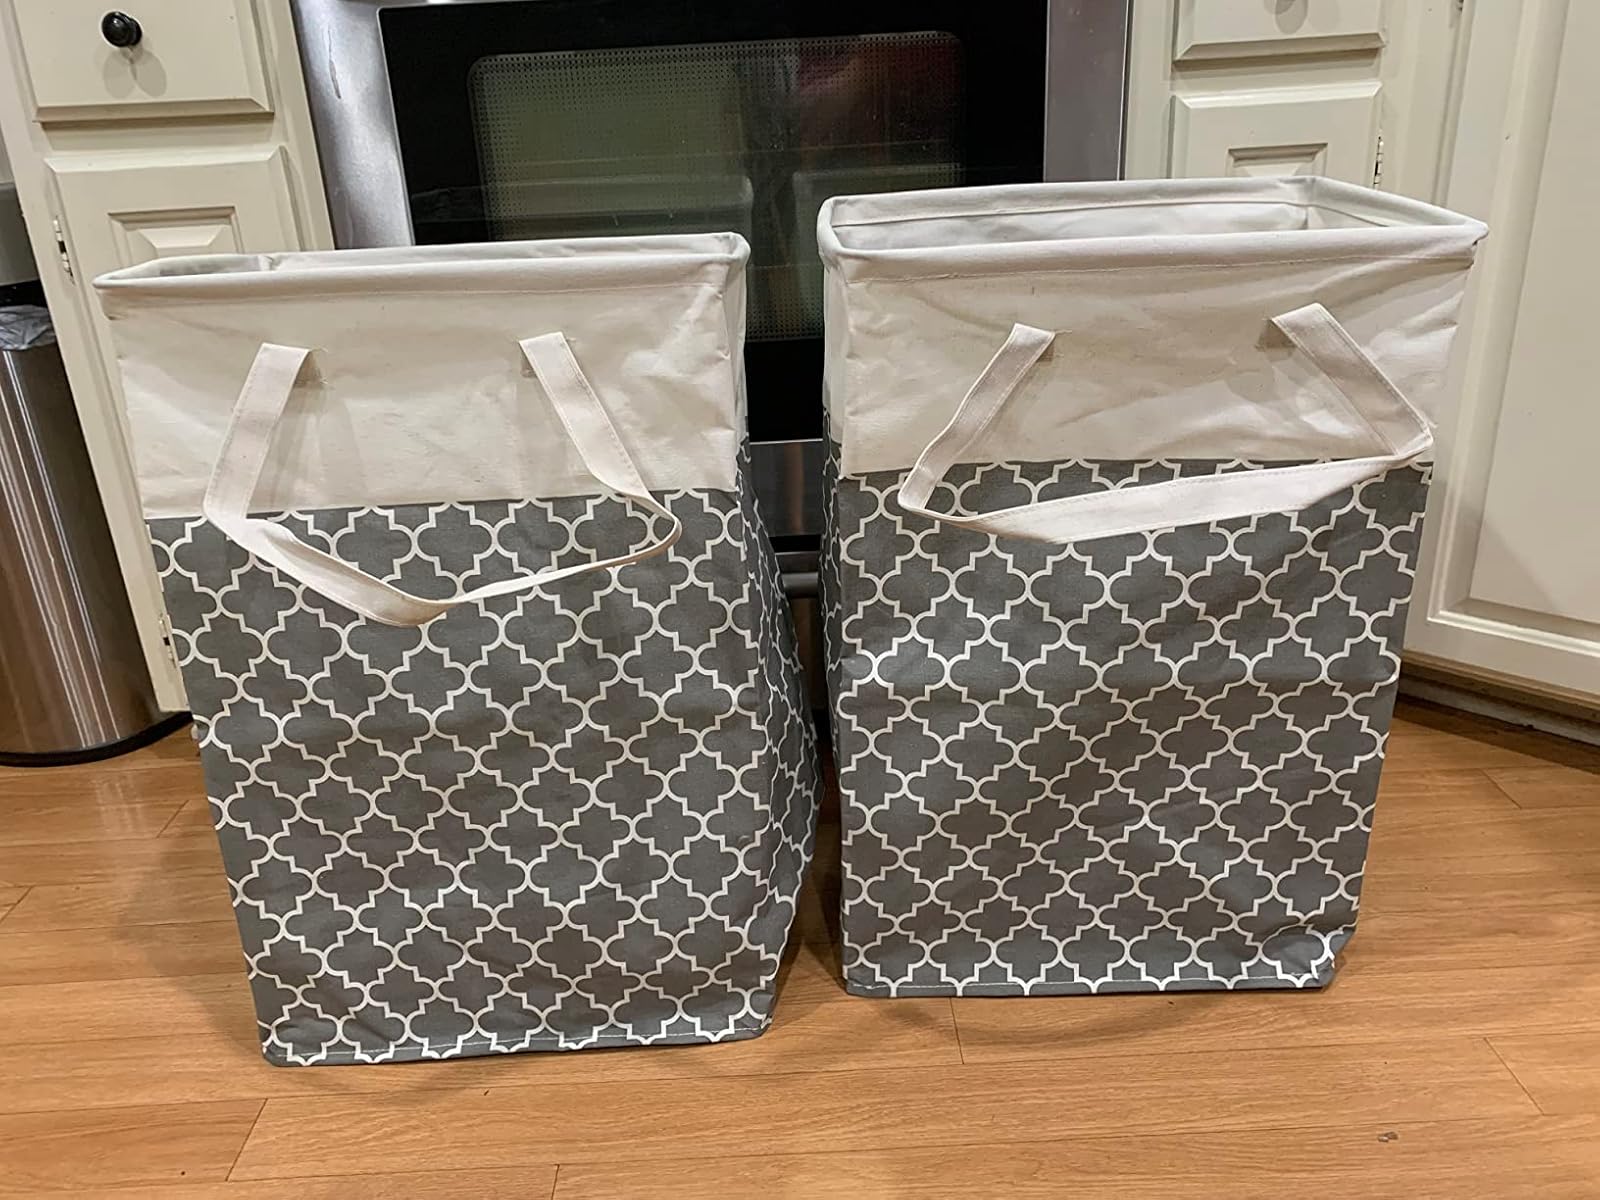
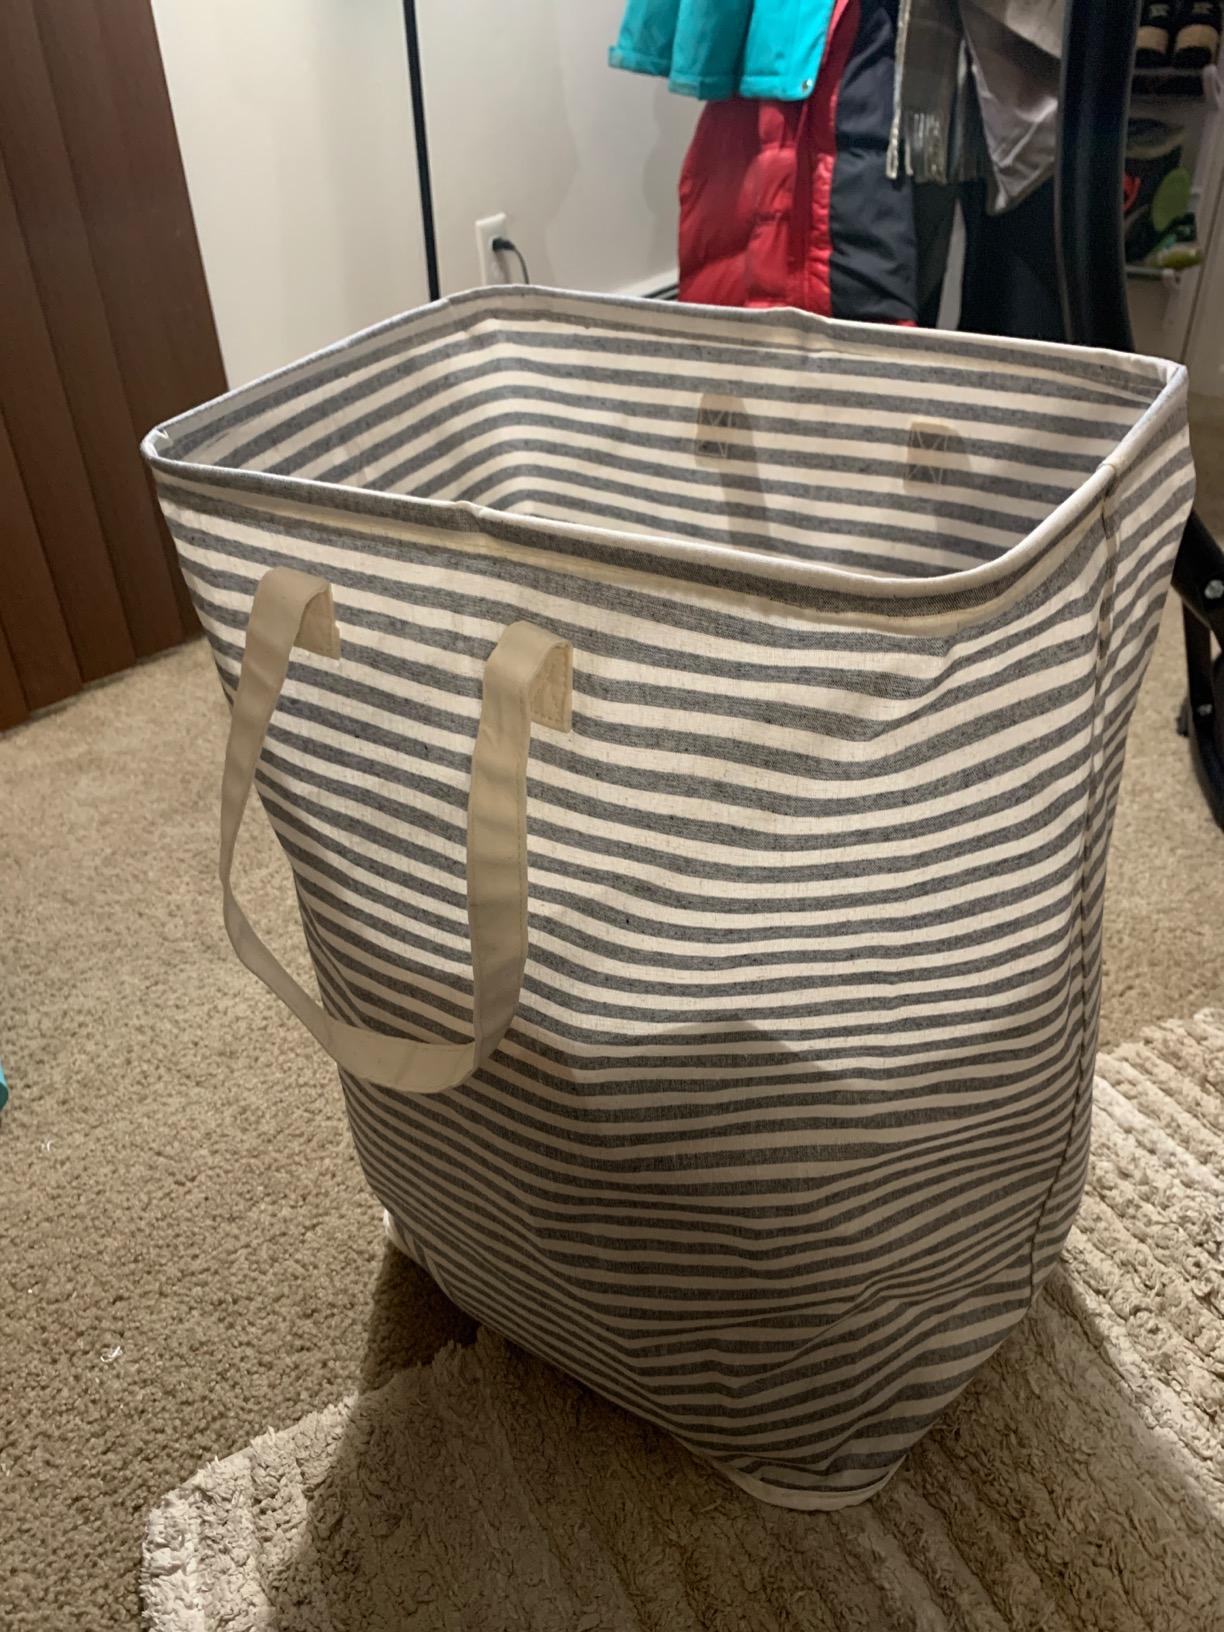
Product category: items_hamper
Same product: no